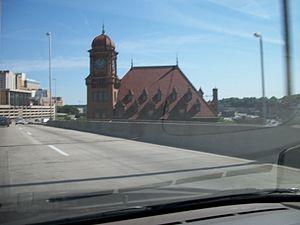
L'Interstate 95 en Virginie constitue un segment de l'interstate 95, une autoroute majeure de la côte est des États-Unis. L'I-95 est longue de 3 000 kilomètres, en traversant les villes de Miami, Washington, Baltimore, Philadelphie, New York et Boston.